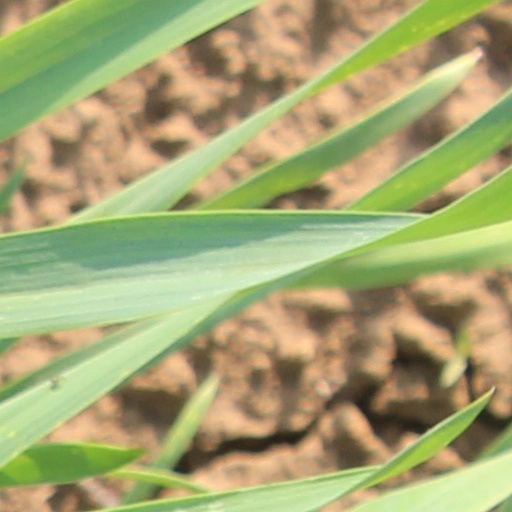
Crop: wheat